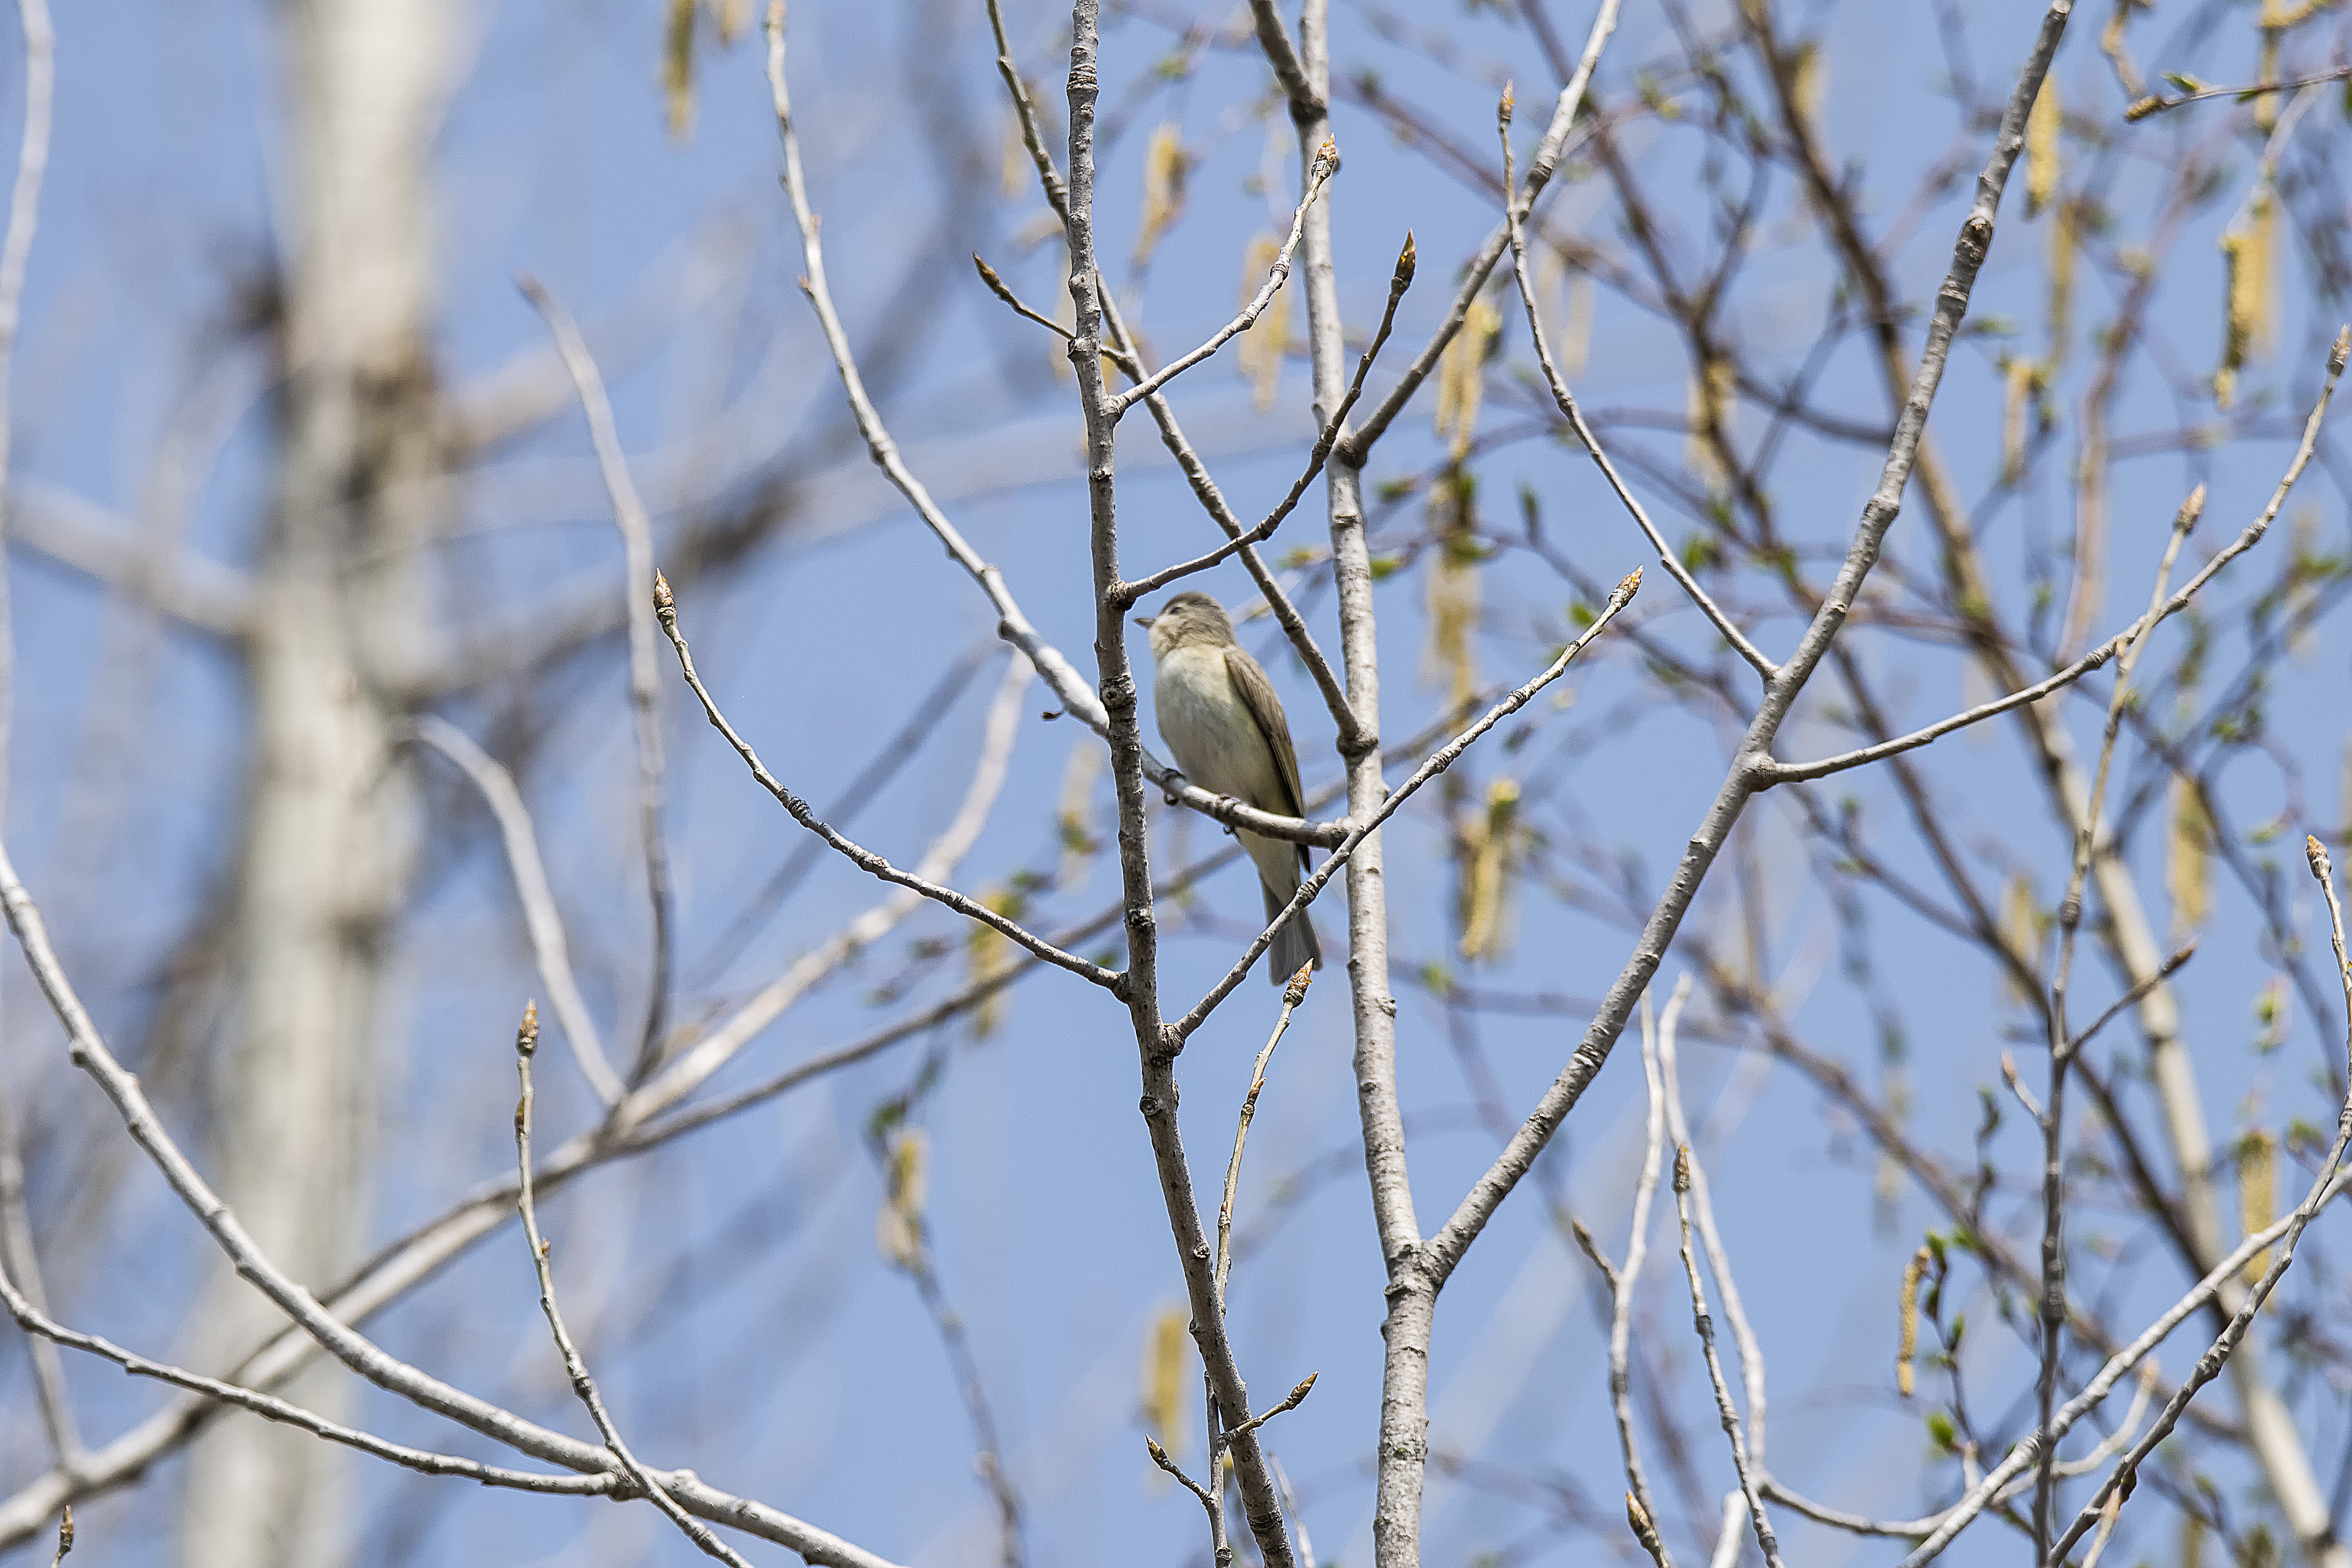
tree, nature, branch, snow, winter, bird, plant, leaf, flower, frost, ice, spring, season, twig, canada, eastern, quebec, sherbrooke, oiseau, moucherolle, phoebe, freezing, ph bi